Kathrin Henneberger

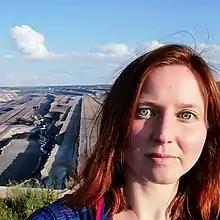
Henneberger in 2019

Kathrin Henneberger (born 1 April 1987 in Cologne) is a German politician. Henneberger became a member of the Bundestag in the 2021 German federal election. She is affiliated with the Alliance 90/The Greens party.